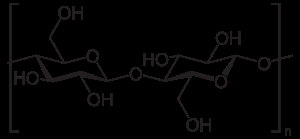
Cellulose
Cellulose er et polysakkarid der består af en meget lang kæde af glukosemolekyler.
Cellulose er en polymer af glukose med følgende kemiske formel: ₙ. Det er ét af de mest almindeligt forekommende organiske stoffer i naturen. Cellulose adskiller sig fra stivelse ved den måde, som glukoseenhederne er bundet til hinanden på: Det sker ved hjælp af β-1,4-bindinger, som hæfter glukoseenhederne sammen i lange, uforgrenede kædemolekyler. Tætliggende kæder bindes sammen på tværs ved talrige hydrogenbindinger.